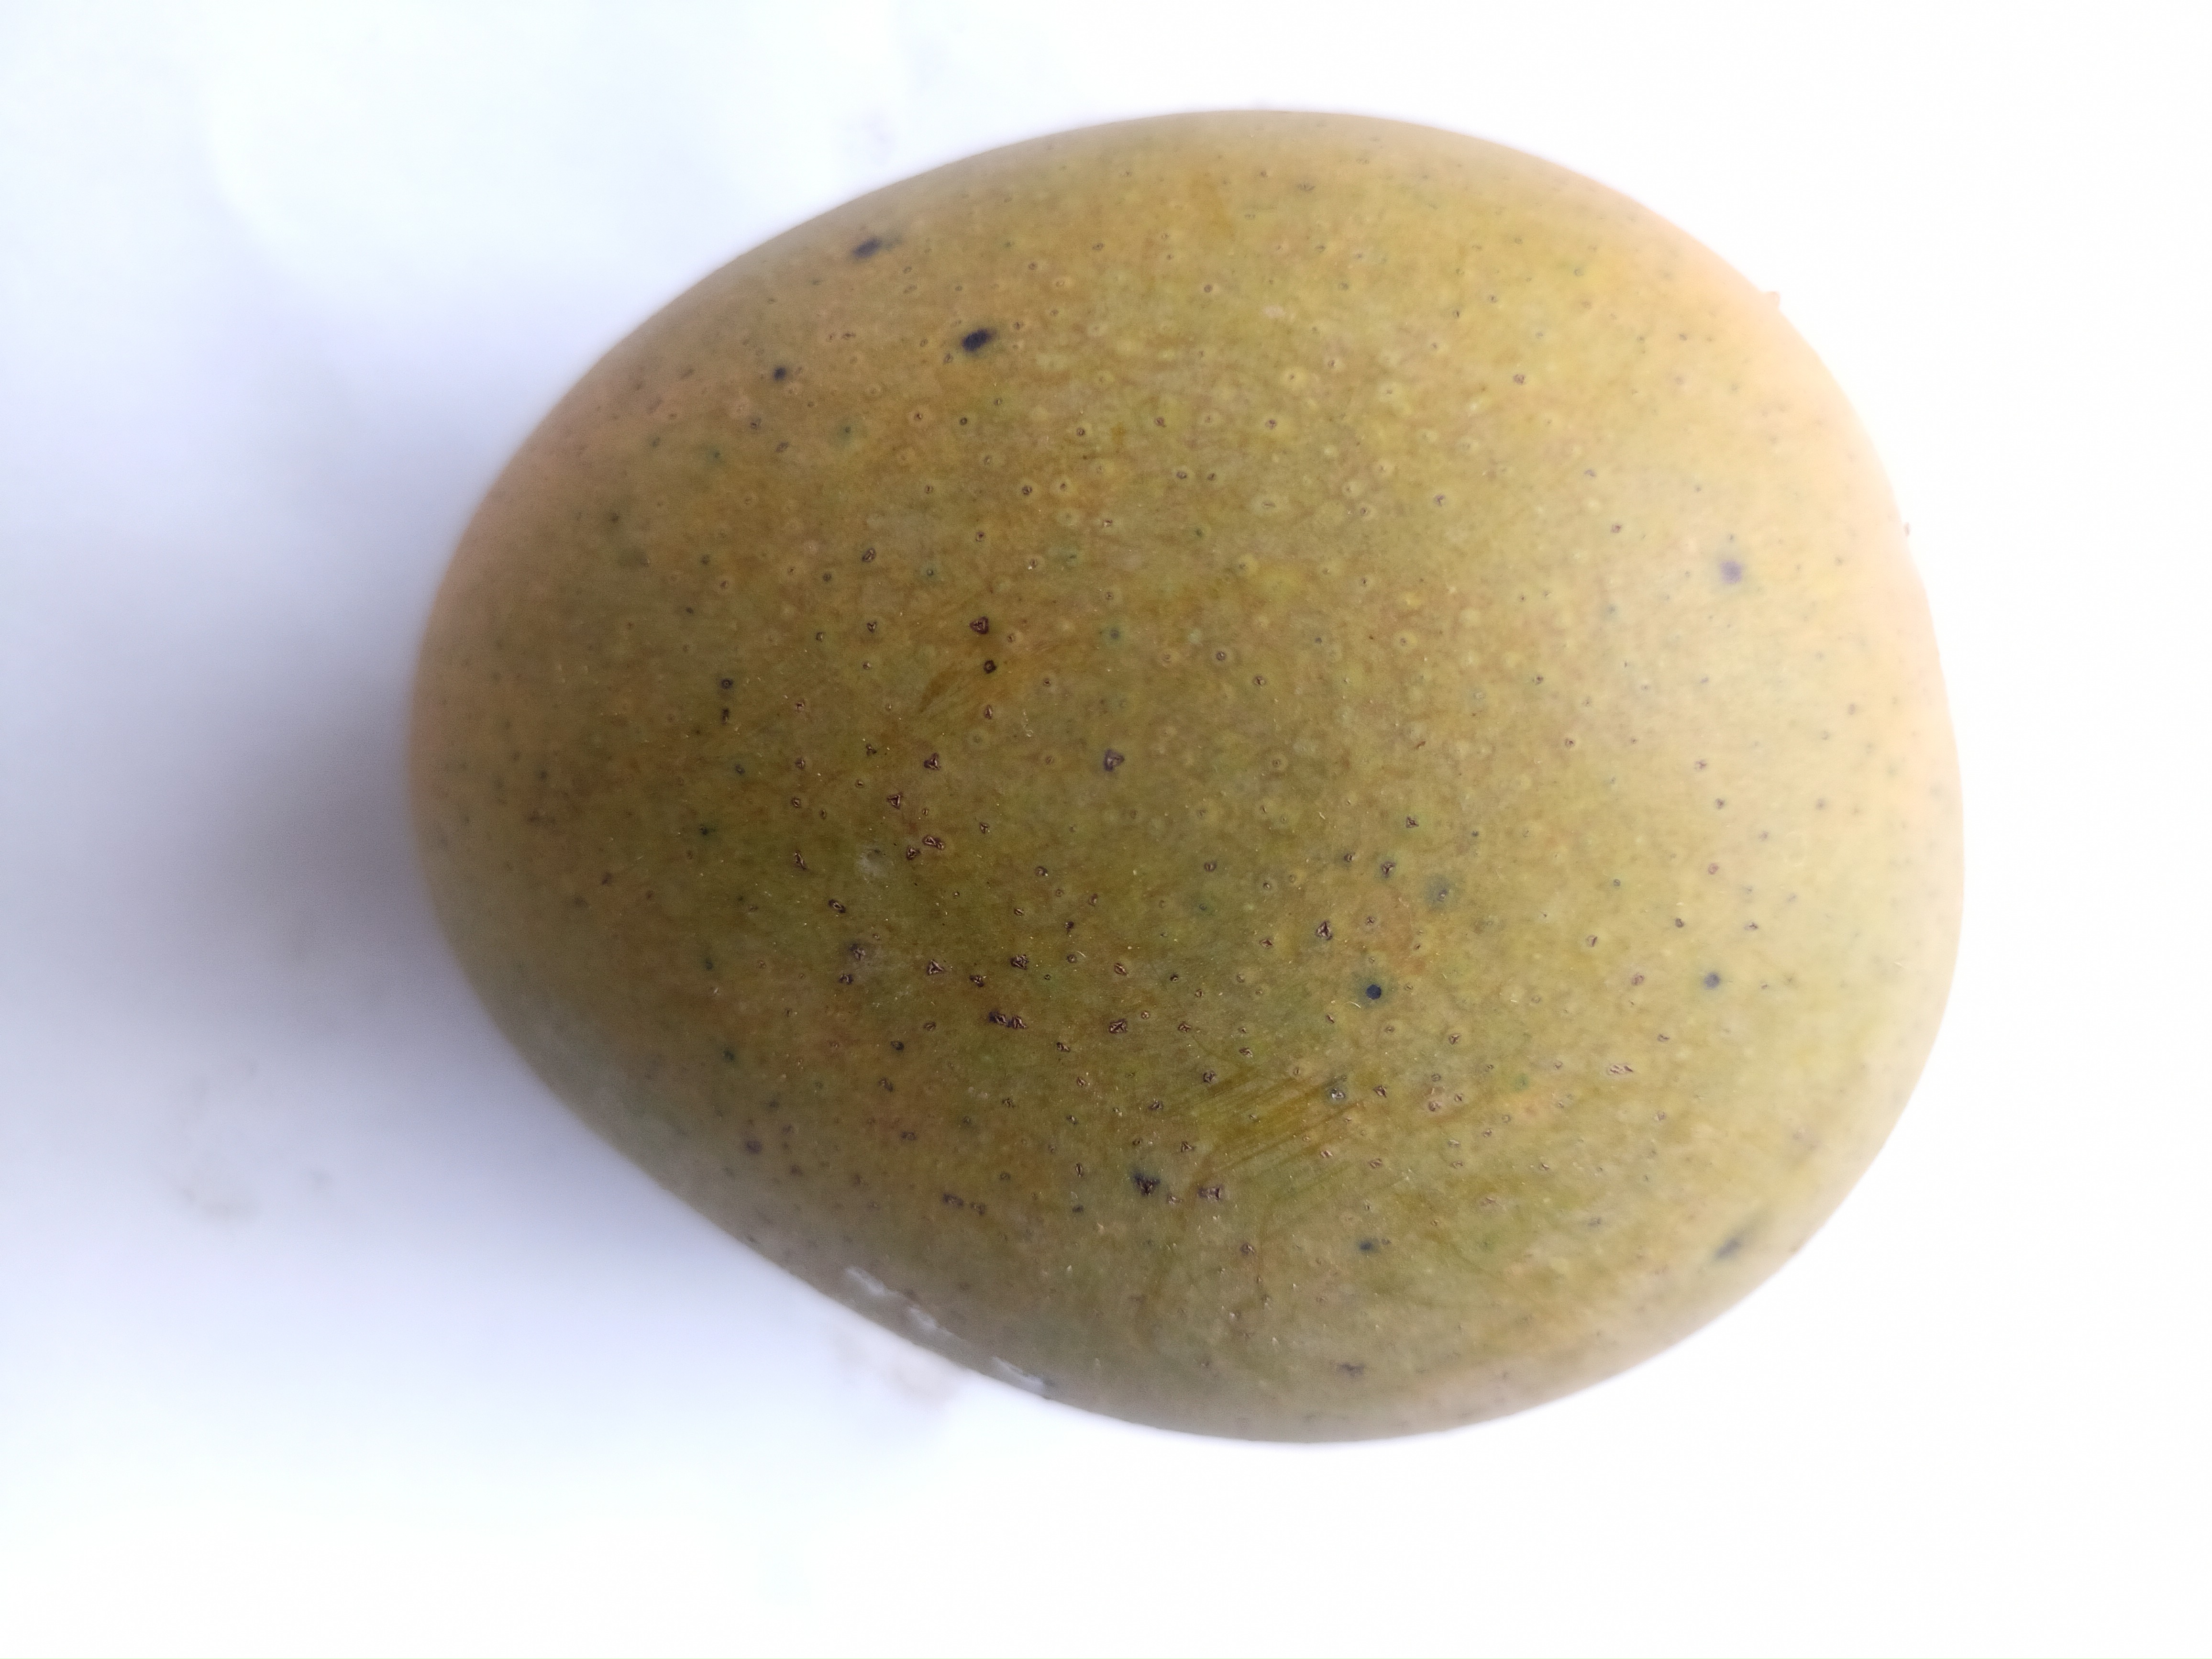
Mango variety: Khrishapat